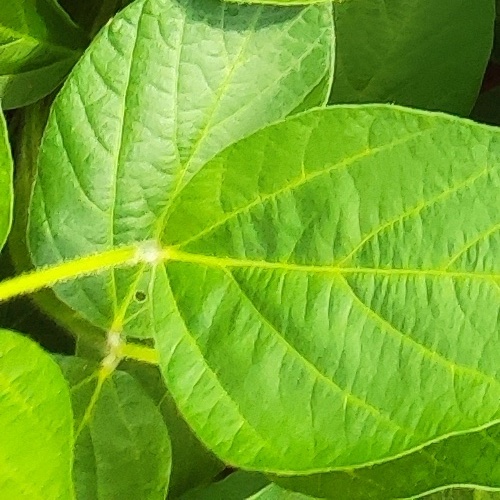
Label: Diabrotica_speciosa